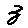
Label: 3